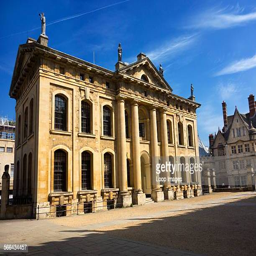
building and university on a fine spring day